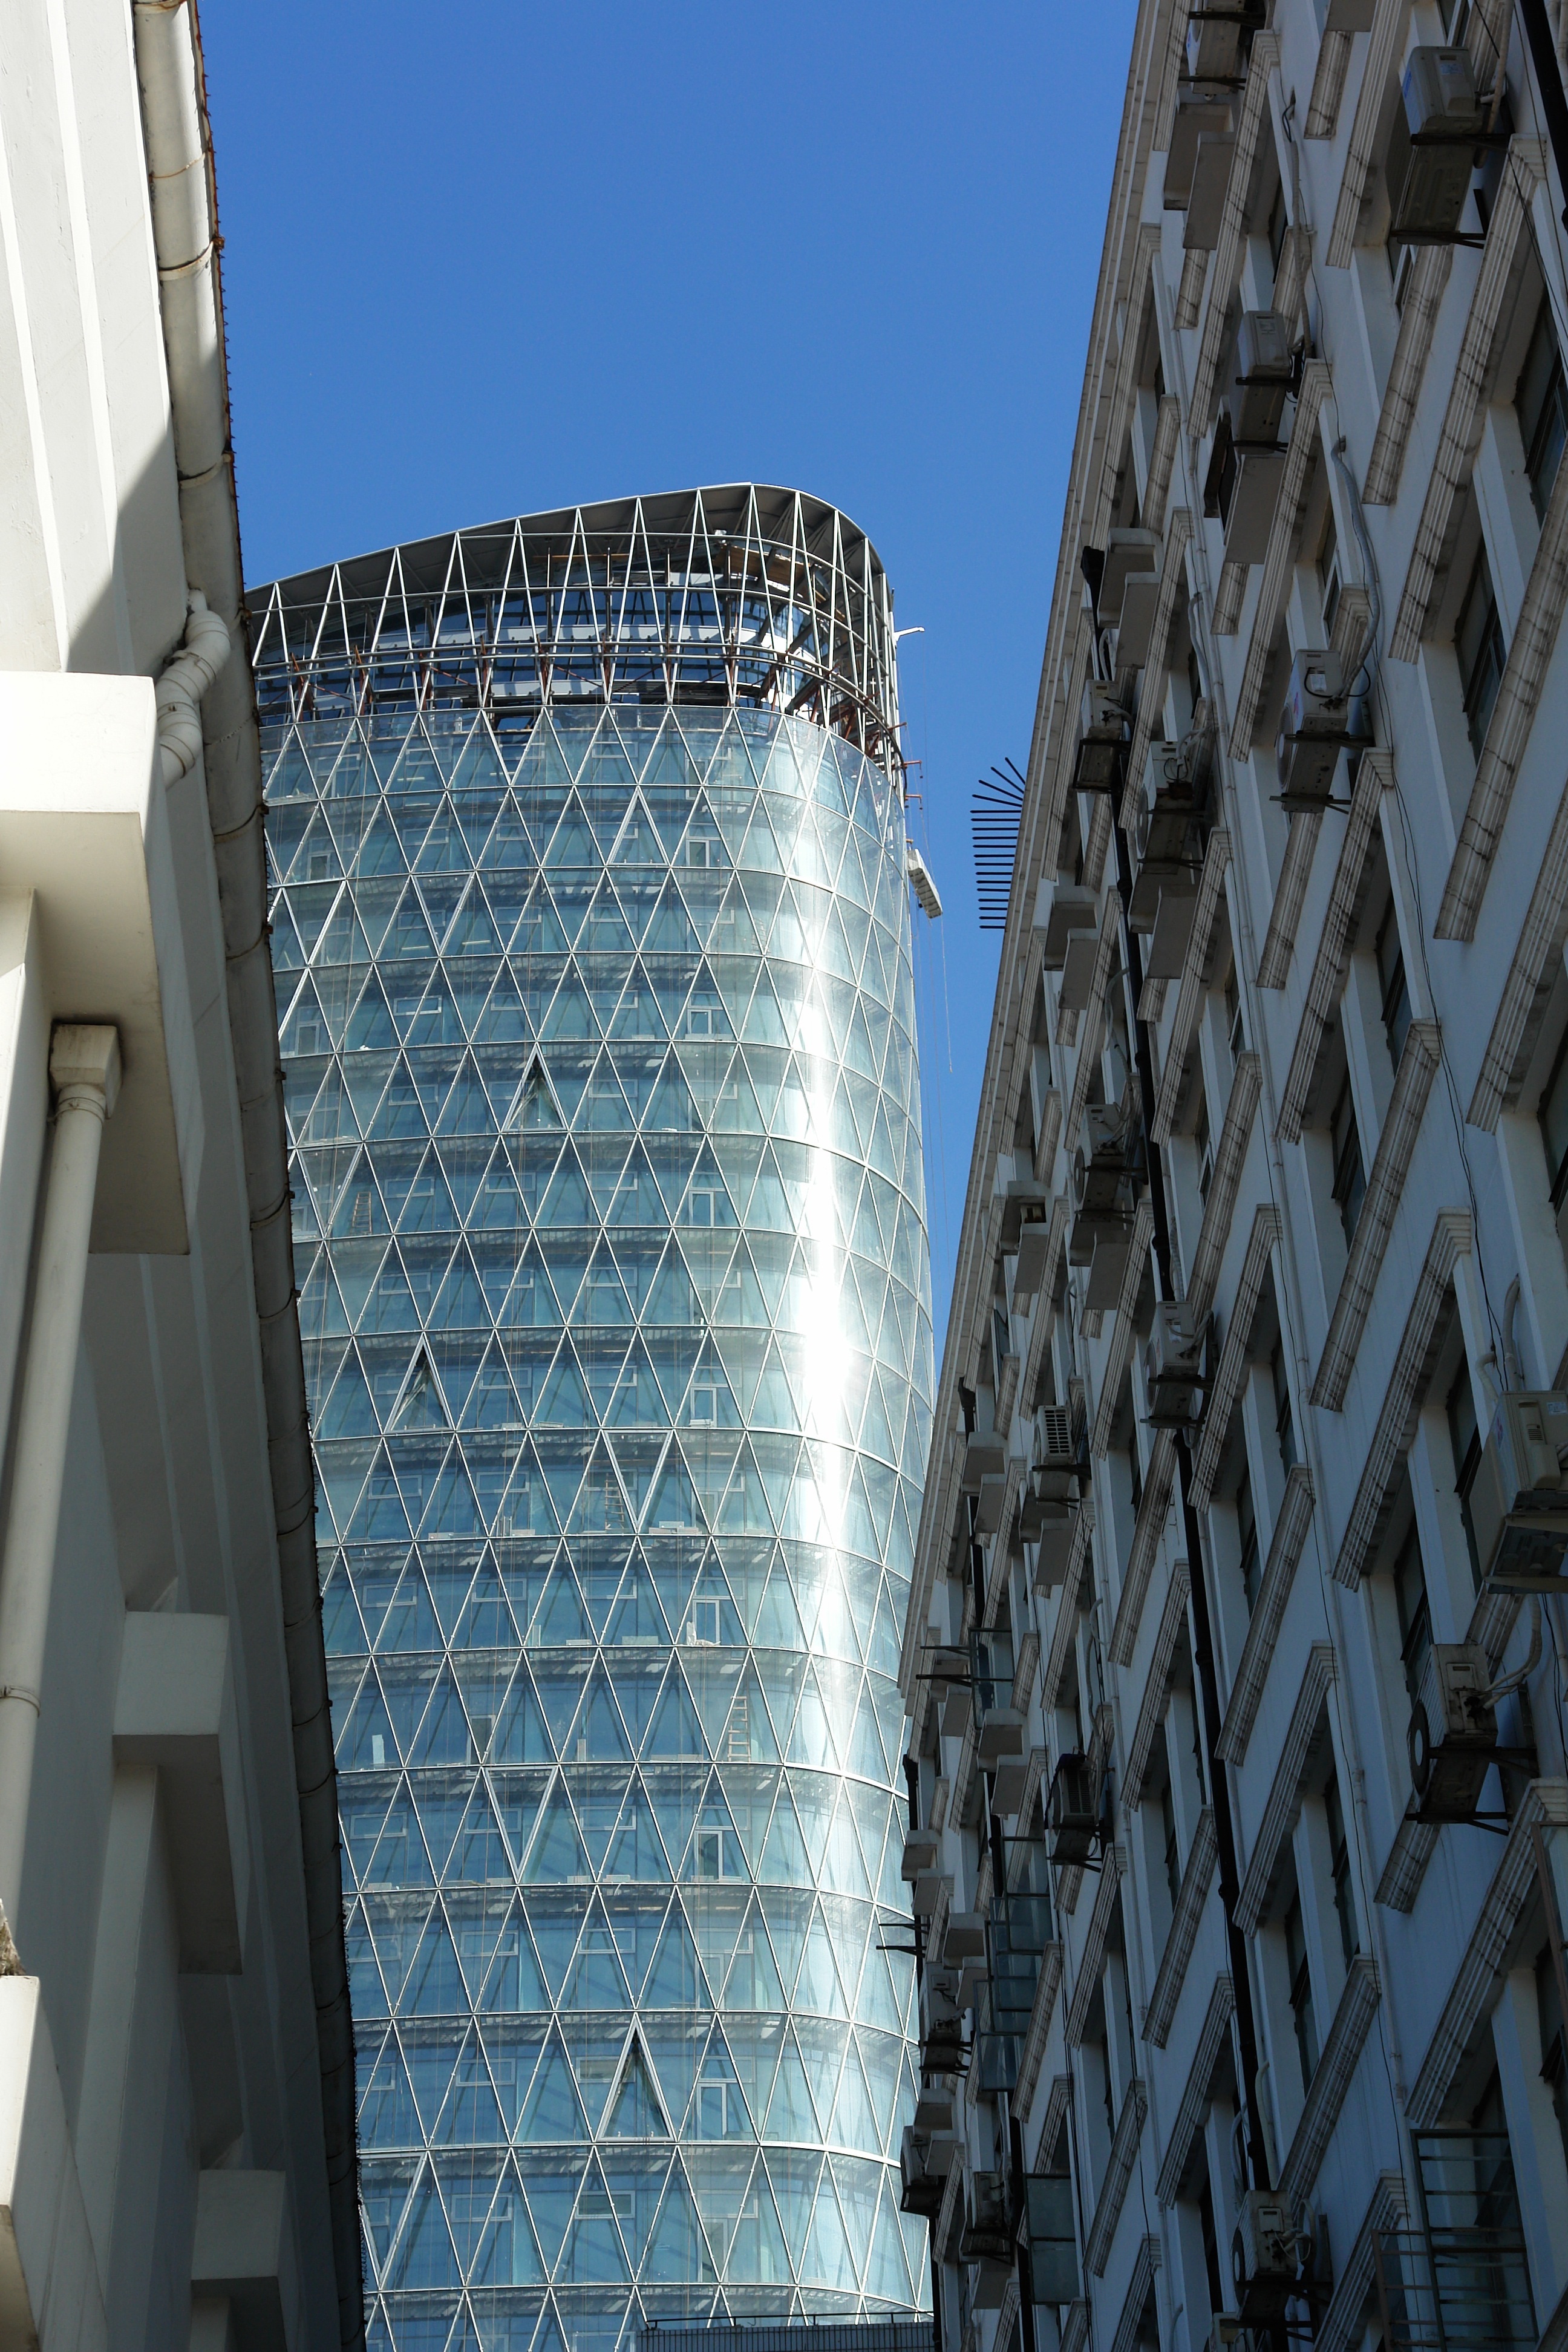
architecture, structure, glass, skyscraper, tower, landmark, facade, tower block, shanghai, headquarters, mirroring, metropolis, glass window, discs, glass facade, brutalist architecture